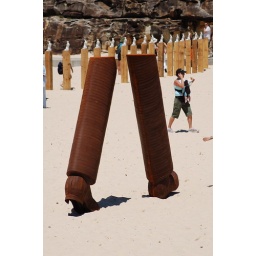
Waiting for someone to cross the beach in just the right place was a pain, but worth it!